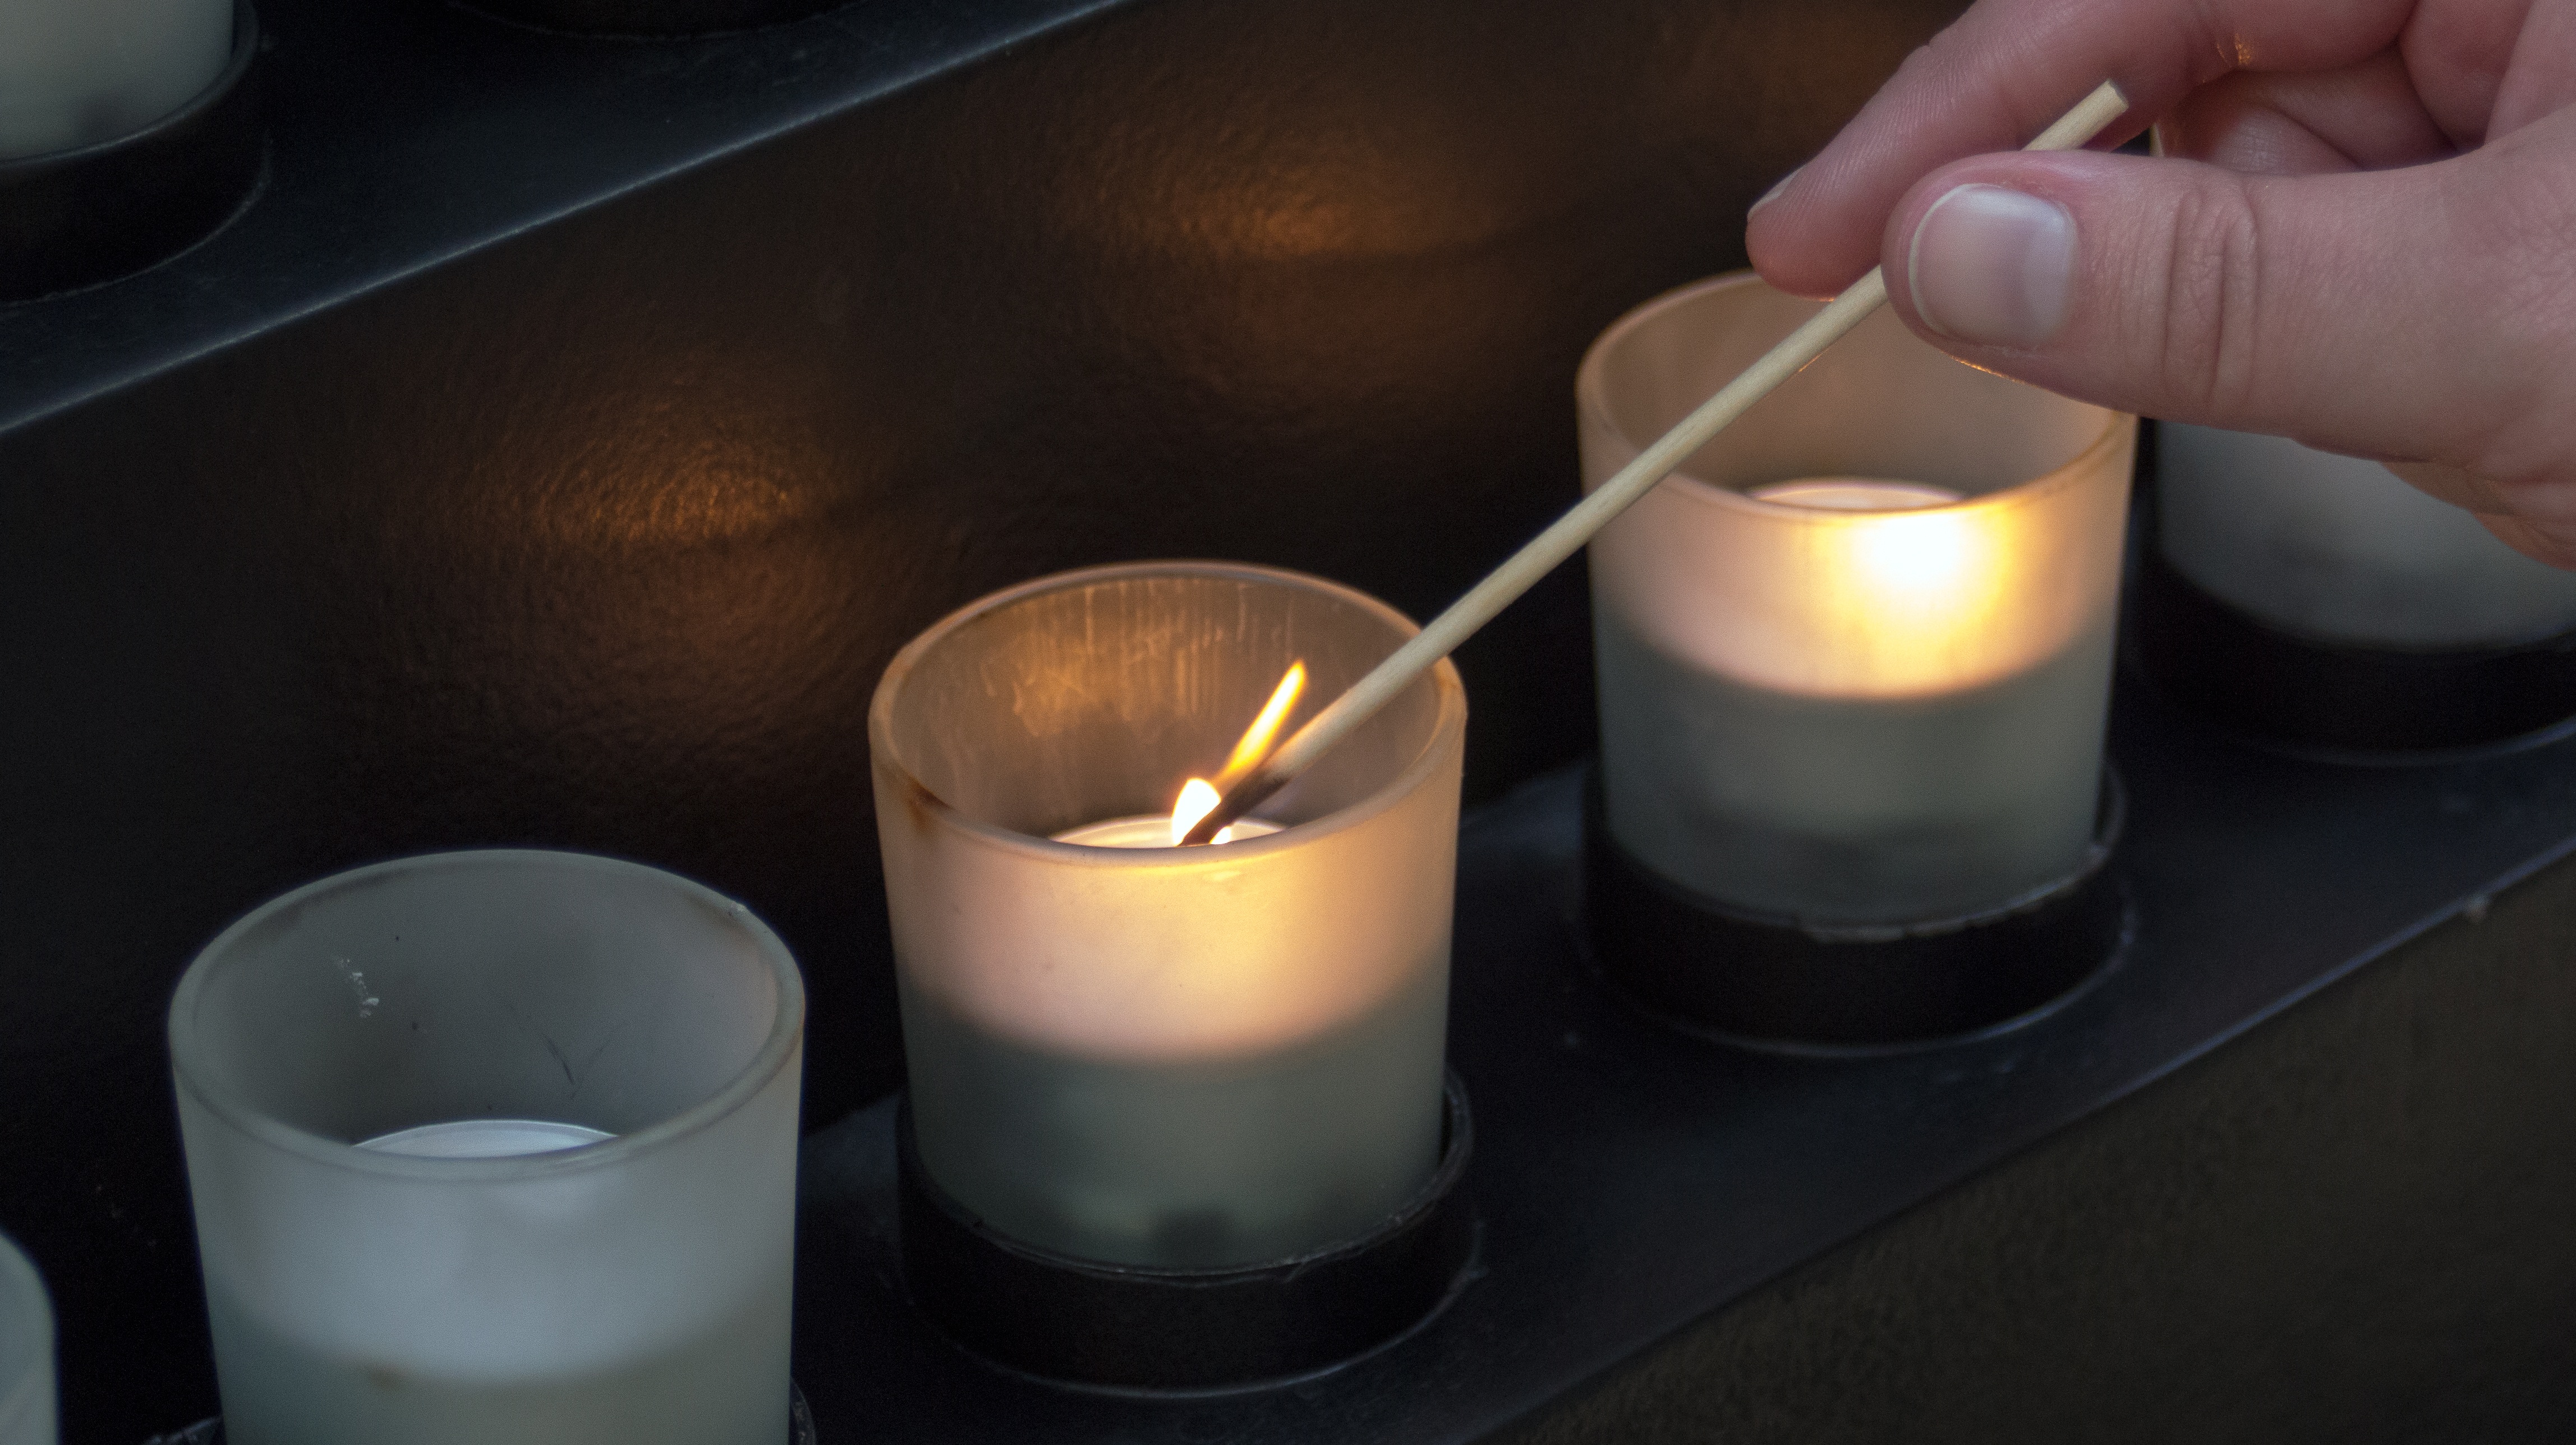
light, glowing, candle, lighting, decor, memorial, shape, candlelight, vigil, flameless candle, holocaust museum